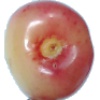
Label: Cherry Rainier 1